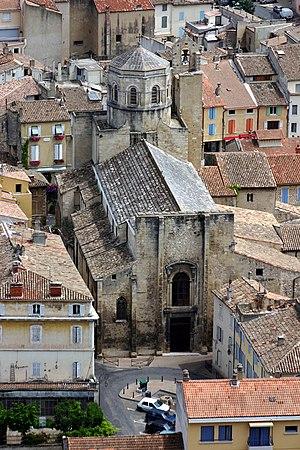
La cathédrale Notre-Dame et Saint-Véran de Cavaillon est une ancienne cathédrale catholique romaine. Elle fut durant plusieurs siècles le siège épiscopal du diocèse de Cavaillon, aujourd’hui incorporé à l’archidiocèse d'Avignon. Elle est dédiée à la Vierge Marie et à saint Véran, évêque de Cavaillon et patron des bergers. Elle fait l’objet d’un classement au titre des monuments historiques par la liste de 1840.
Cavaillon est une commune française du Sud-est de la France, située dans le département de Vaucluse en région Provence-Alpes-Côte d'Azur.
Philippe de Cabassolle, fut régent et chancelier du royaume de Naples, recteur du Comtat Venaissin, légat pontifical, évêque de Cavaillon puis évêque de Marseille, patriarche de Jérusalem, cardinal avec le titre de cardinal-prêtre de Saints Pierre et Marcellin, puis cardinal-évêque de Sabine.
Cet article recense les monuments historiques de France classés en 1840, la première protection de ce type dans le pays.